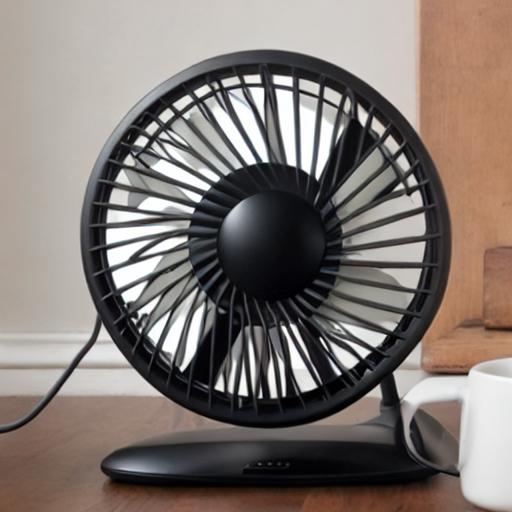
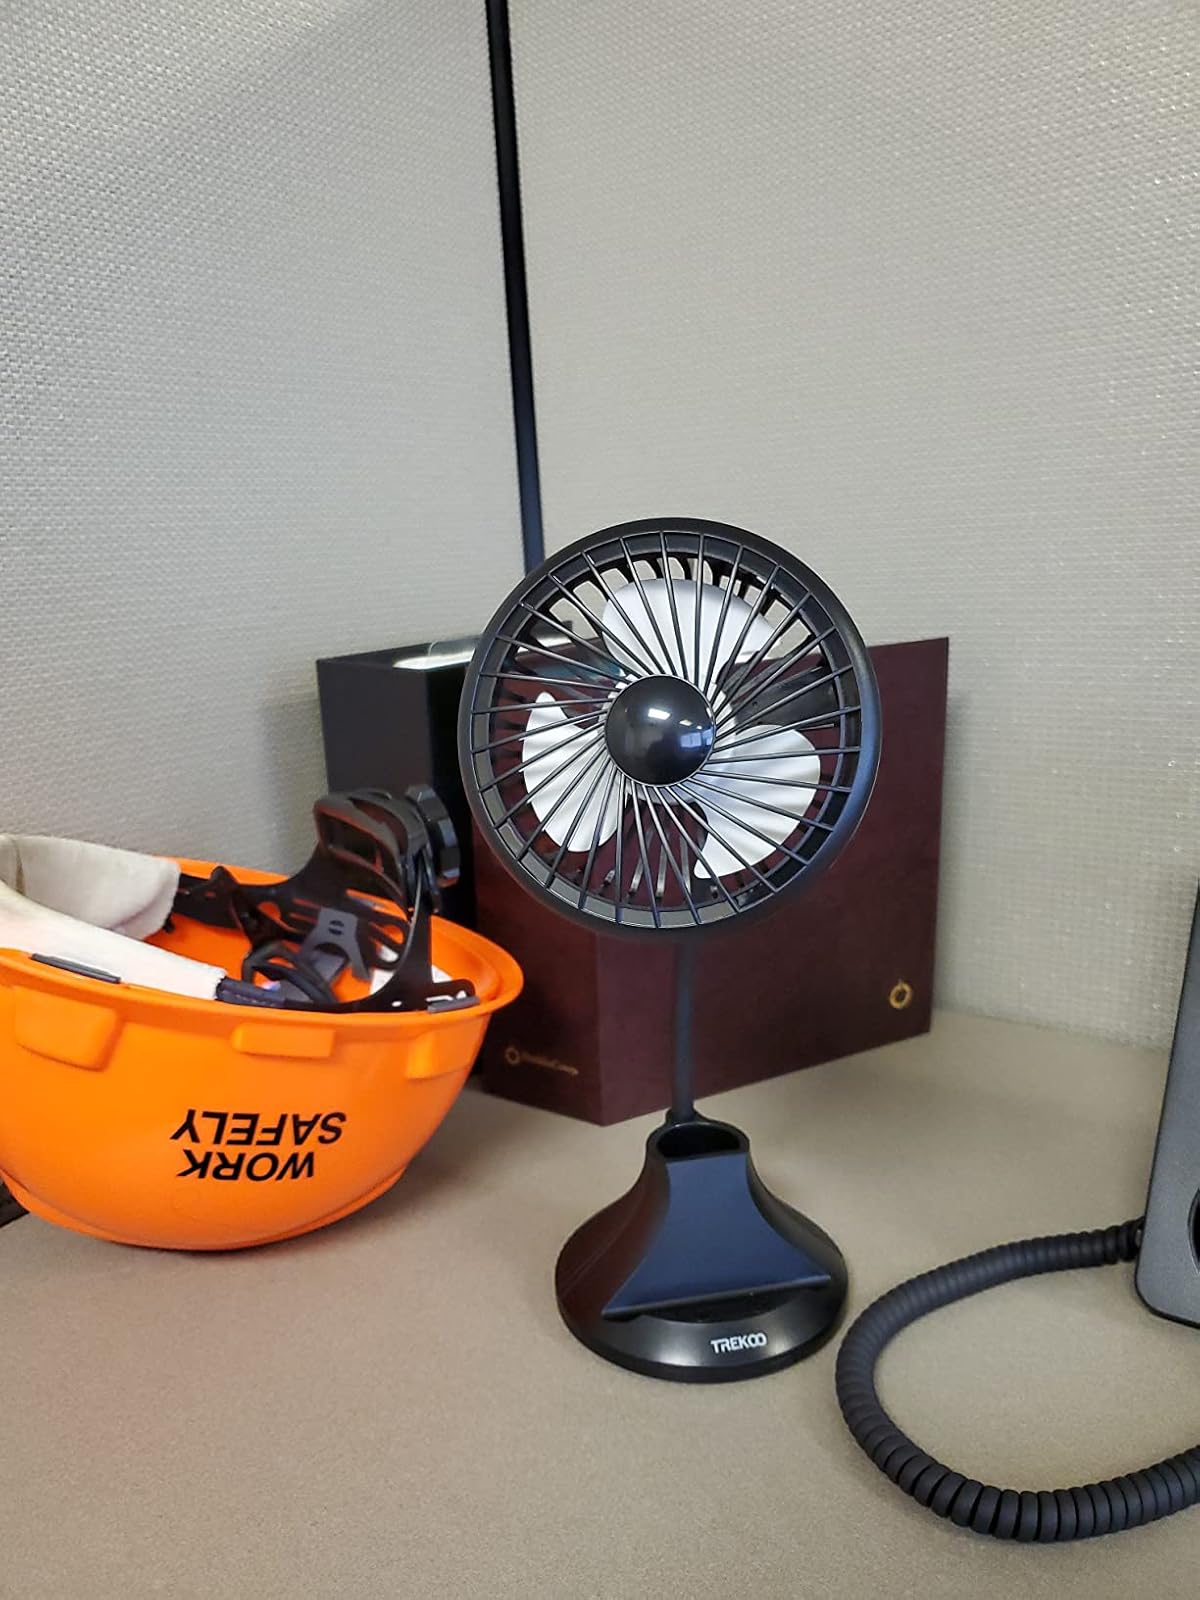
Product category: fan
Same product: no